Answer in natural language. Is Doorway (highlighted by a red box) further away or in front of colorful landscape painting (highlighted by a blue box)? Choose between the following options: further away or in front
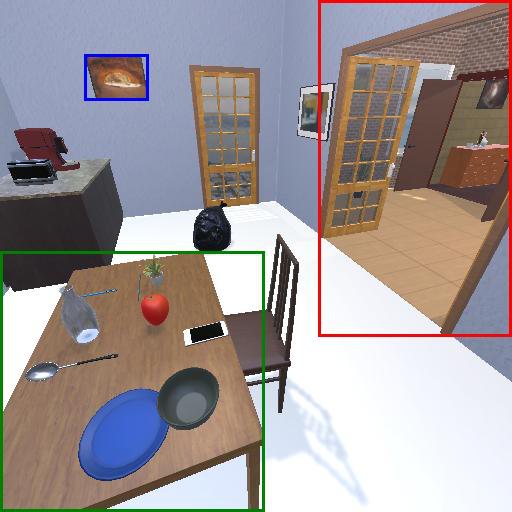
<answer>in front</answer>